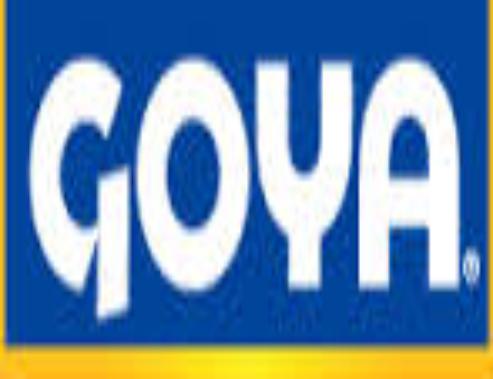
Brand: Goya
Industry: Clothes